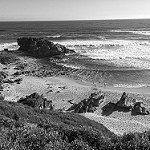
Label: B & W